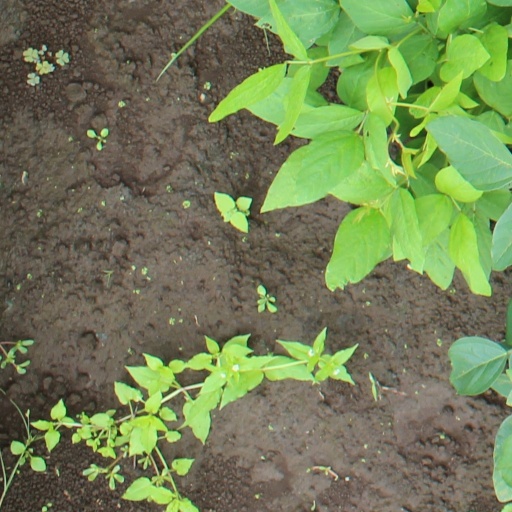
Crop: soybean